Patrick Henry

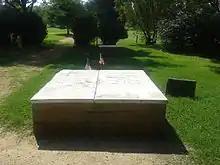
Graves of Patrick Henry and his wife Dorothea in the family burying ground at Red Hill. Henry's inscription reads, "His fame his best epitaph".

Leaving the House of Delegates after 1790, Henry found himself in debt, owing in part to expenses while governor, and sought to secure his family's fortune through land speculation and a return to the practice of law. Not fully reconciled to the federal government, Henry contemplated a new republic in the sparsely settled frontier lands, but his plans came to nothing. He did not travel as widely for cases as he had in the 1760s, confining his practice mostly to Prince Edward and Bedford counties, though in a compelling case, or for a large enough fee, he would travel to Richmond or over the mountains to Greenbrier County (today in West Virginia).